Lothar Osterburg

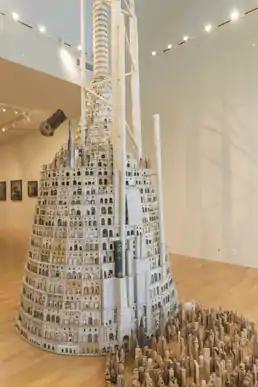
Lothar Osterburg, "The Tower of Babel", wood, cardstock and book pages, dimensions varying, 7' x 7' x 28', 2017. Installation at the Esther Massry Gallery, Albany, New York.

Osterburg's later projects have increasingly explored imaginary architecture and cities inspired by speculation and memories of art, fiction, travel and reminiscences. This work freely mixes eras and styles to create fantastical, timeless forms and parallel "what-if" histories. "Piranesi" (2008–10, comprising a model, prints and stop-action video) was inspired by 18th-century printmaker Giovanni Battista Piranesi's "Carceri" etchings of imaginary subterranean prisons; its theatrical scene features a vaulted ceiling, stone-like towers, elaborate winding stairs and drawbridges, and crude machinery. Reviews compare the work to the "mise en scène" of early silent films, such as F. W. Murnau's "Nosferatu", which conveyed passages of gothic narrative in their detail and expressiveness.